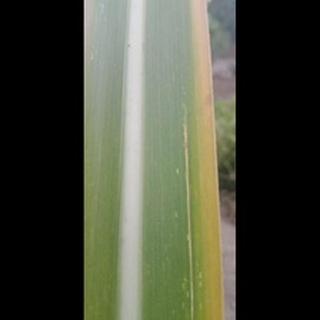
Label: sugarcane_yellow_leaf_disease